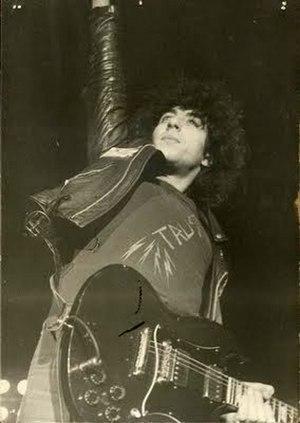
Moho Chemlakh, guitariste du groupe Trust
Moho Chemlakh, de son vrai nom Mohamed Chemlekh, est un guitariste français, né en avril 1957 dans le 20ᵉ arrondissement de Paris. Il a été co-compositeur et interprète de standards du rock français, notamment lors de sa collaboration avec le groupe Trust dans les années 1980.